Hancock Brook Trail

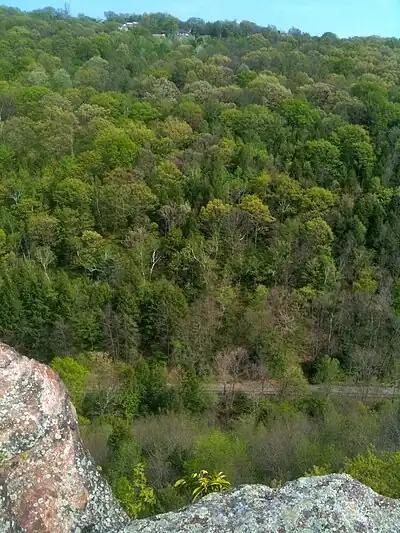
Scenic view from 660 foot Lion Head high point on Hancock Brook Trail. Houses on top of remote ridge, railroad tracks at bottom of valley.

The official Blue-Blazed Hancock Brook Trail is entirely located within the Waterville section of the city of Waterbury in New Haven County.